Ariadne

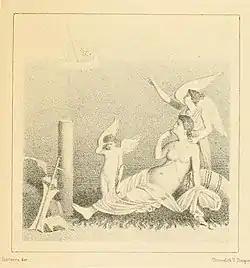
A Greek Epigrams Pompeii Plate by Geremia Discanno depicting Ariadne abandoned on the island Naxos

Ariadne betrayed her father and her country for her lover Theseus. She eloped with Theseus after he killed the Minotaur, yet according to Homer in the "Odyssey" "he had no joy of her, for ere that, Artemis slew her in seagirt Dia because of the witness of Dionysus". The phrase "seagirt Dia" refers to the uninhabited island of Dia, which lies off the northern coast of the Greek island of Crete in the Mediterranean Sea. Dia may have referred to the island of Naxos.